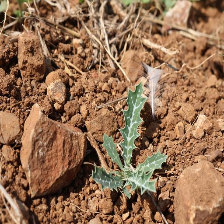
Weed species: Bilayat_(Mexicana_Argemone)